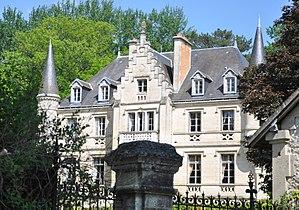
Le Soissonnais ou Soissonnois, est une région naturelle de France, située au cœur du Bassin Parisien, à quatre-vingts kilomètres au nord de Paris, sur les départements de l'Aisne et de l'Oise. La région tire son nom du peuple gaulois des Suessiones ou suessions qui était présent dans la région dans l'antiquité gauloise.